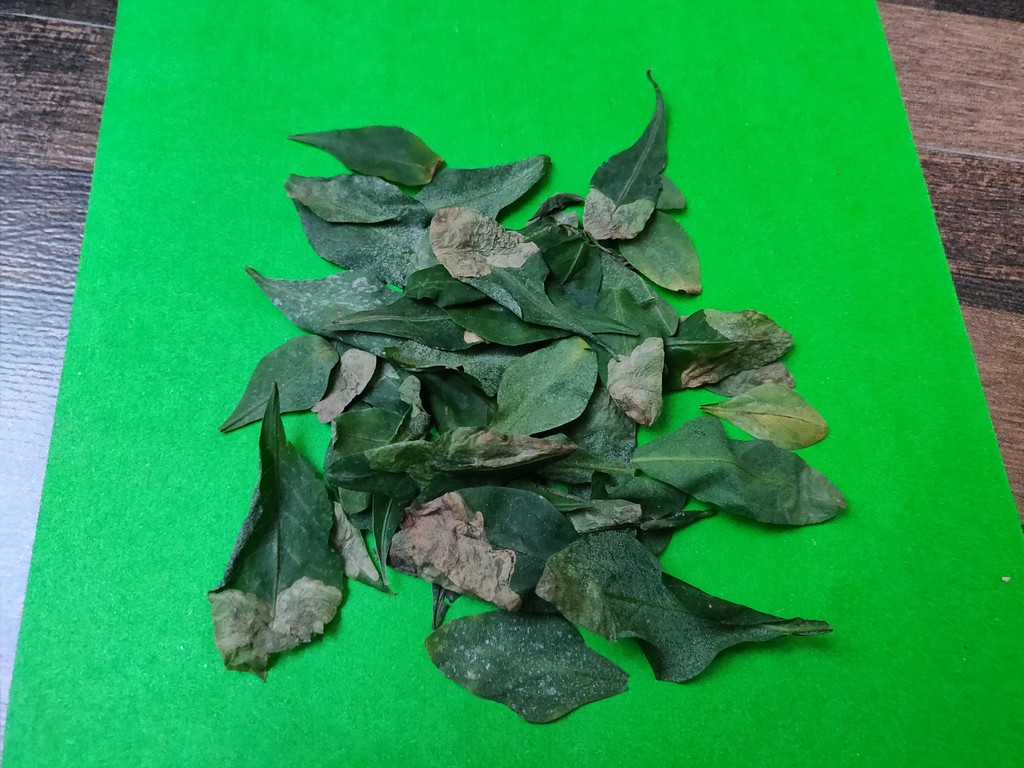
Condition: Unhealthy
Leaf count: multiple
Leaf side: unknown